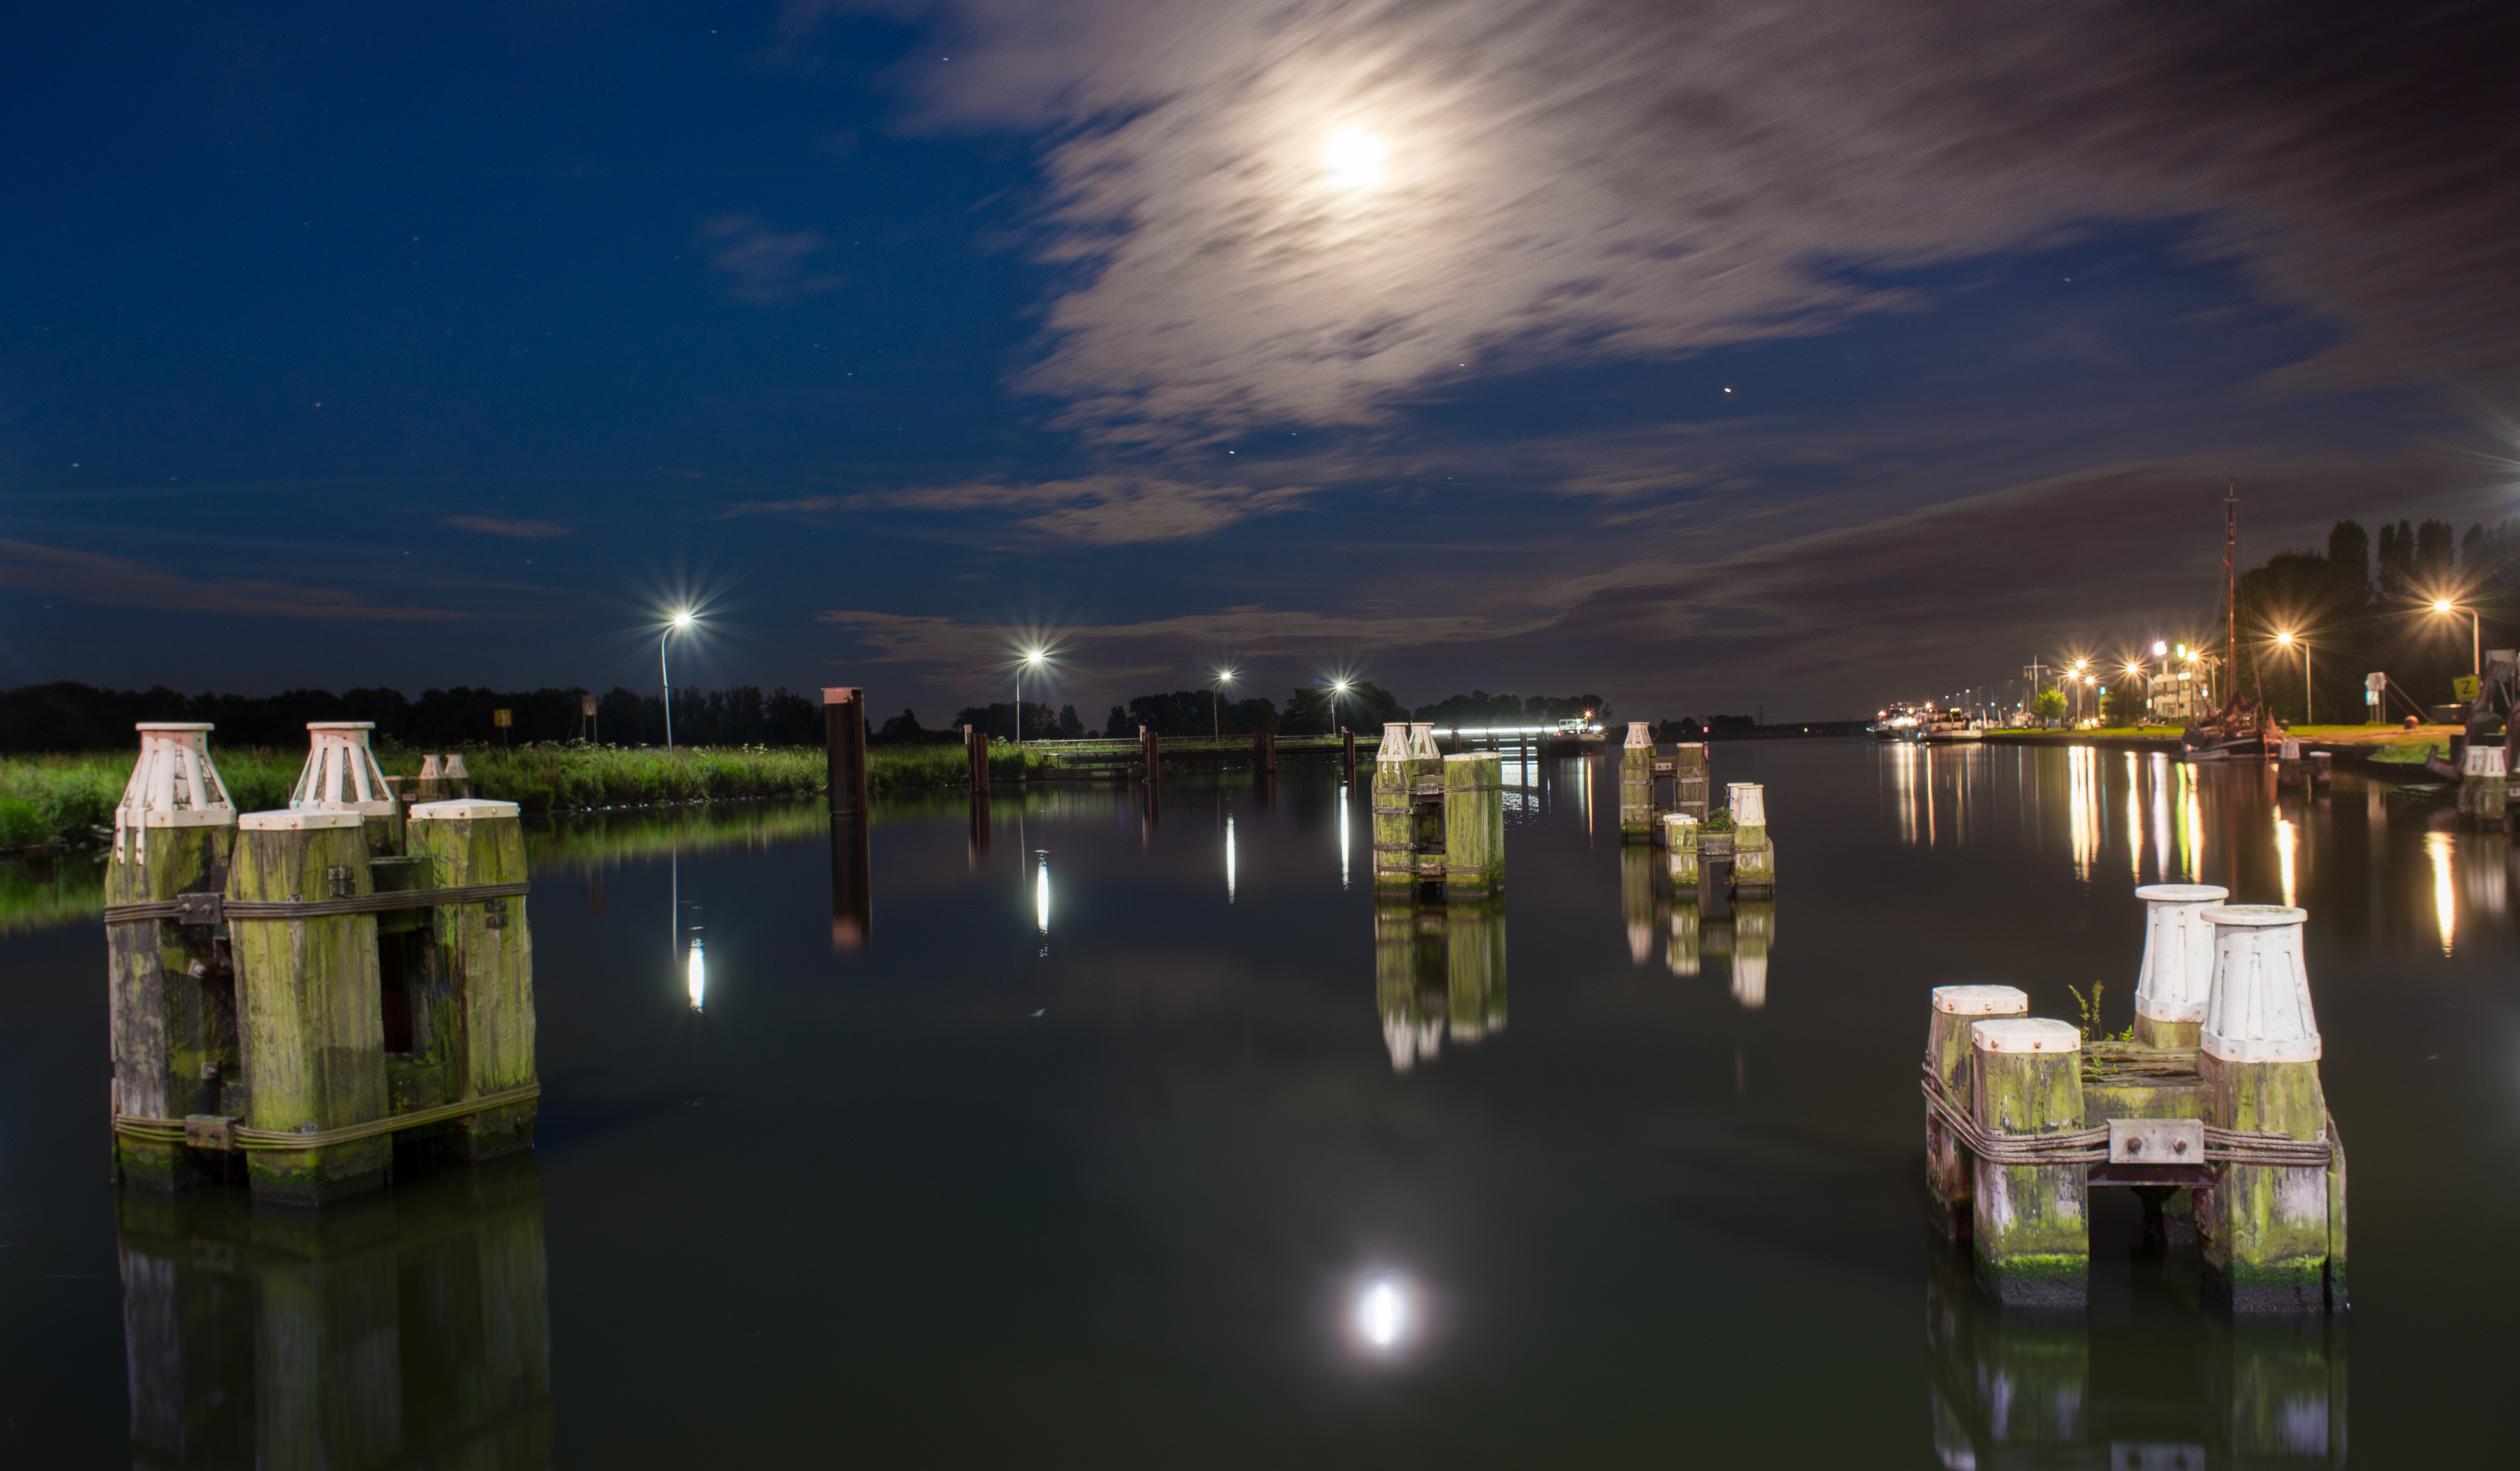
water, dock, light, night, sunlight, morning, dawn, river, canal, cityscape, dusk, evening, reflection, marina, moon, waterway, moonlight